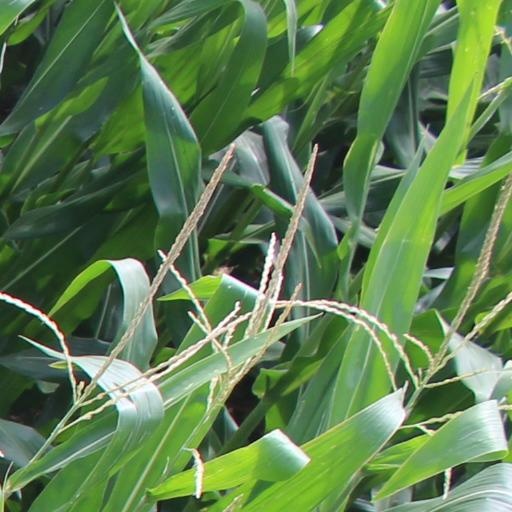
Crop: maize; corn